Ernest Hexamer

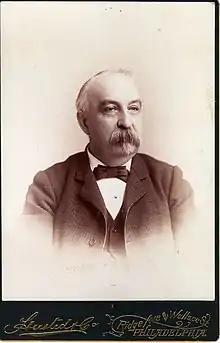
Hexamer, February 1889

Ernst Emil Julius Ferdinand Hexamer (Koblenz, 29 May 1827 - Philadelphia, 3 December 1912) was a German-born American civil engineer. He was known as originator of a system of fire insurance maps, which by the time of his death were used by fire insurance companies in all parts of the world.